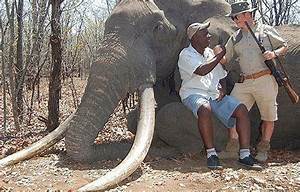
Label: elephant